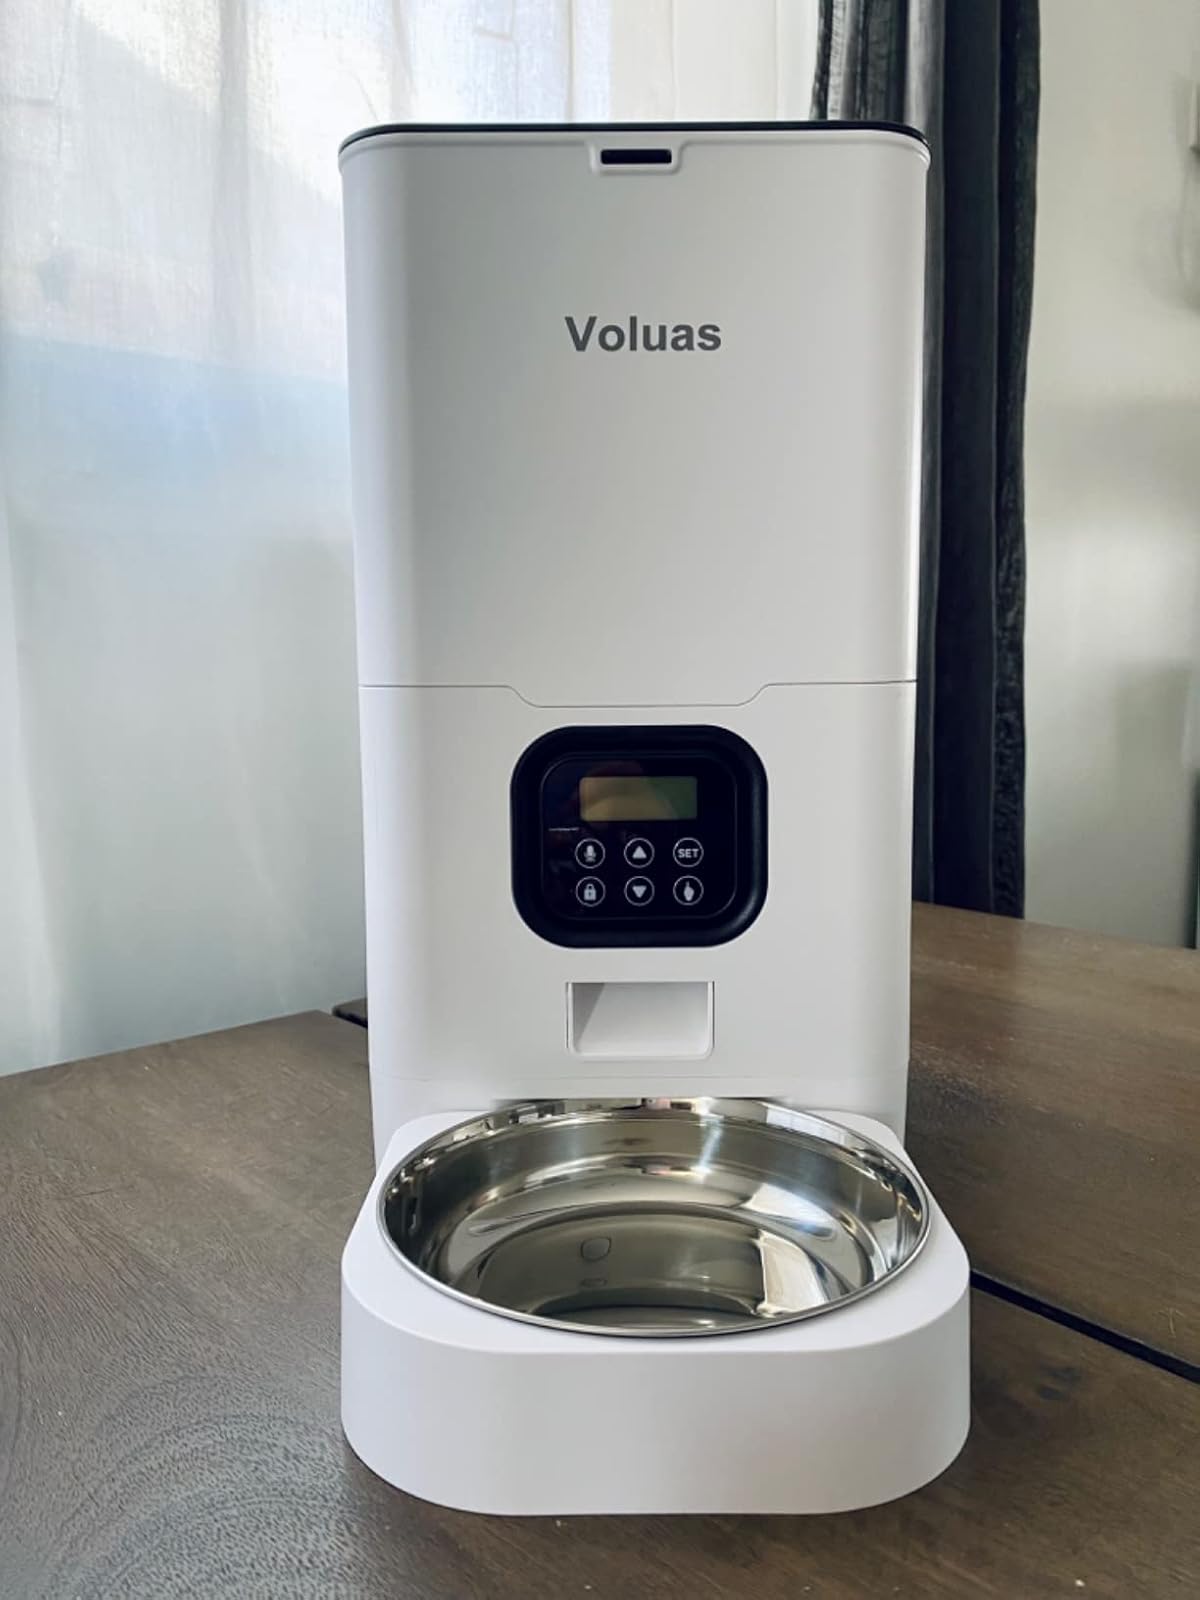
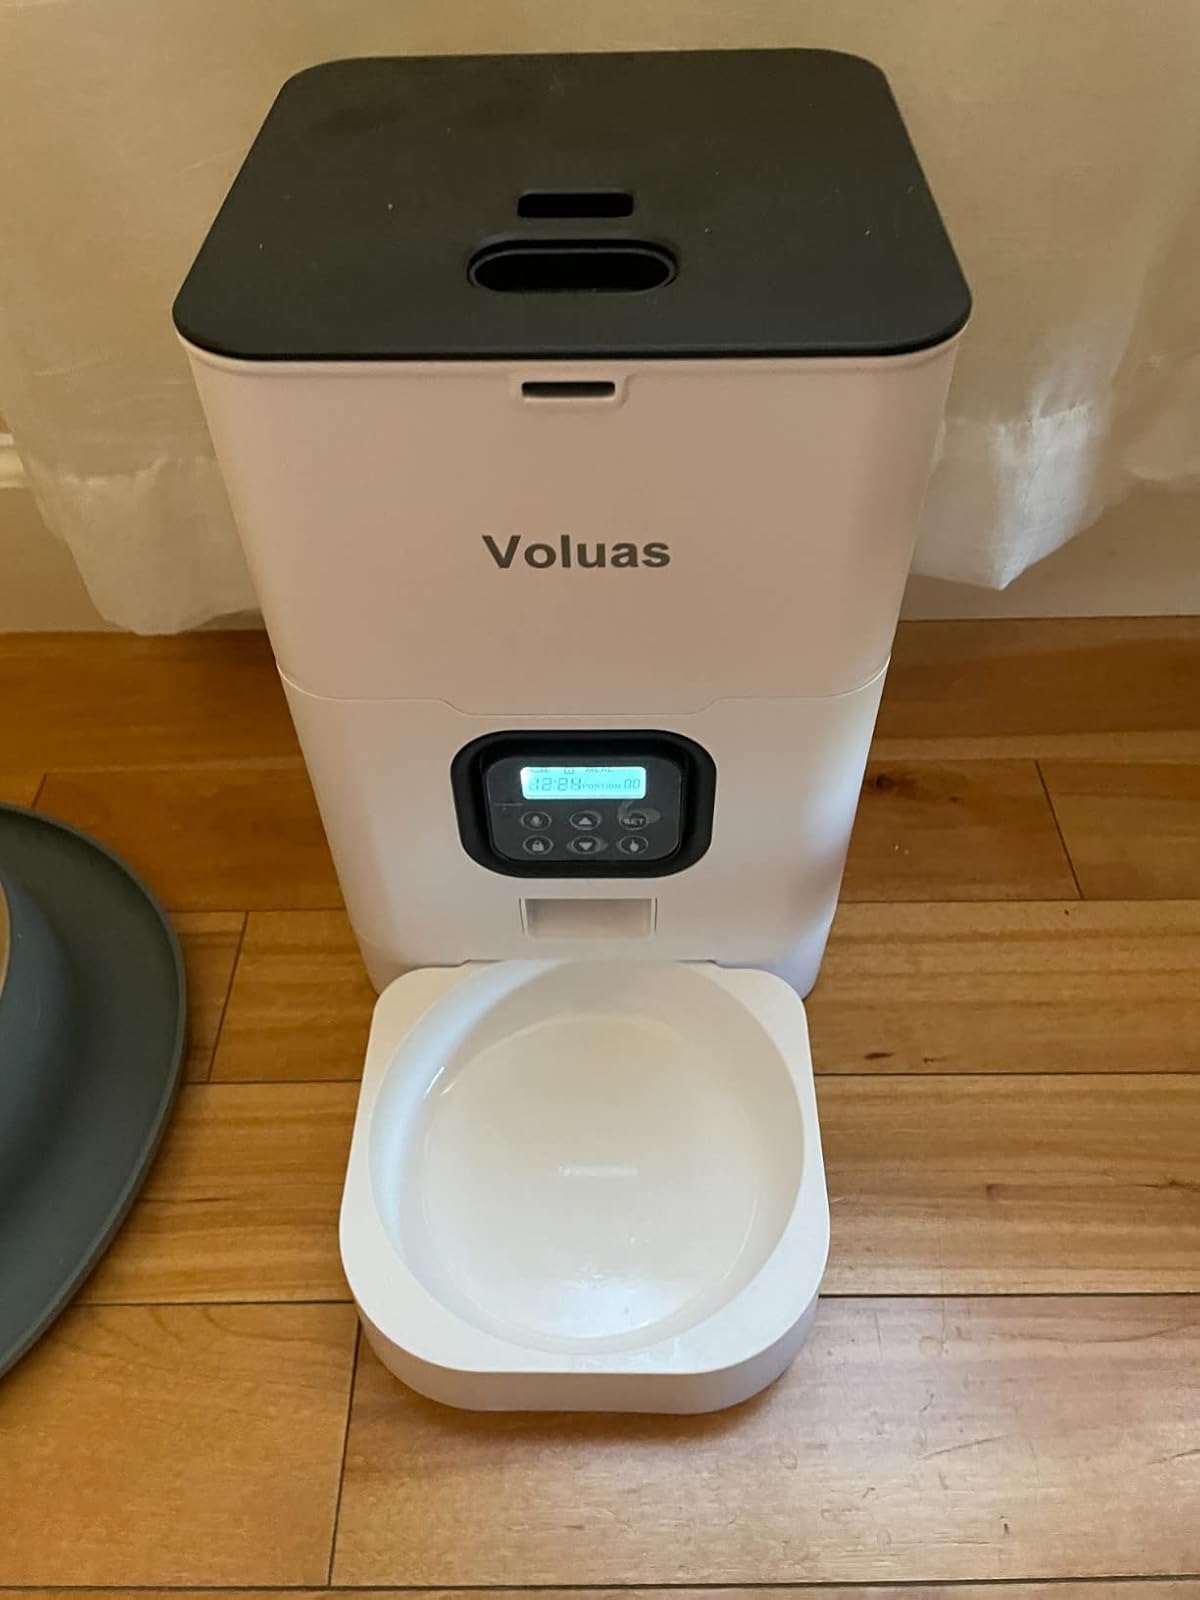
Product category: items_feeder
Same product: yes